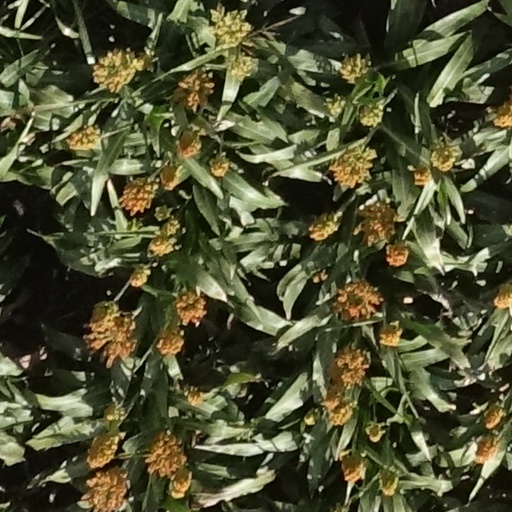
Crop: sorghum